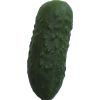
Label: Cucumber 1